Jeremy Penn

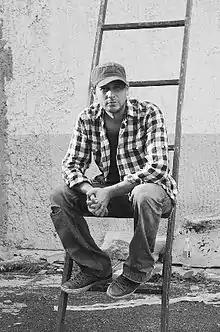
Photo of Jeremy Penn at the Pan-American Games art exhibition RosaFest

Penn was born in 1979. He attended Fine Art school at the University of Maryland, and graduated from the Pratt Institute in 2003. Penn's paintings often focus on the subject of celebrities or celebrity culture. Following the completion of many of his paintings, he uses flames to sear the works to produce a less polished look. He has stated that his favorite paintings are those he has done of Brigitte Bardot, in addition to other symbols of sexuality like Anna Karina, Catherine Deneuve and Jane Birkin. There is a specific focus on the eyes of the subject in his work.